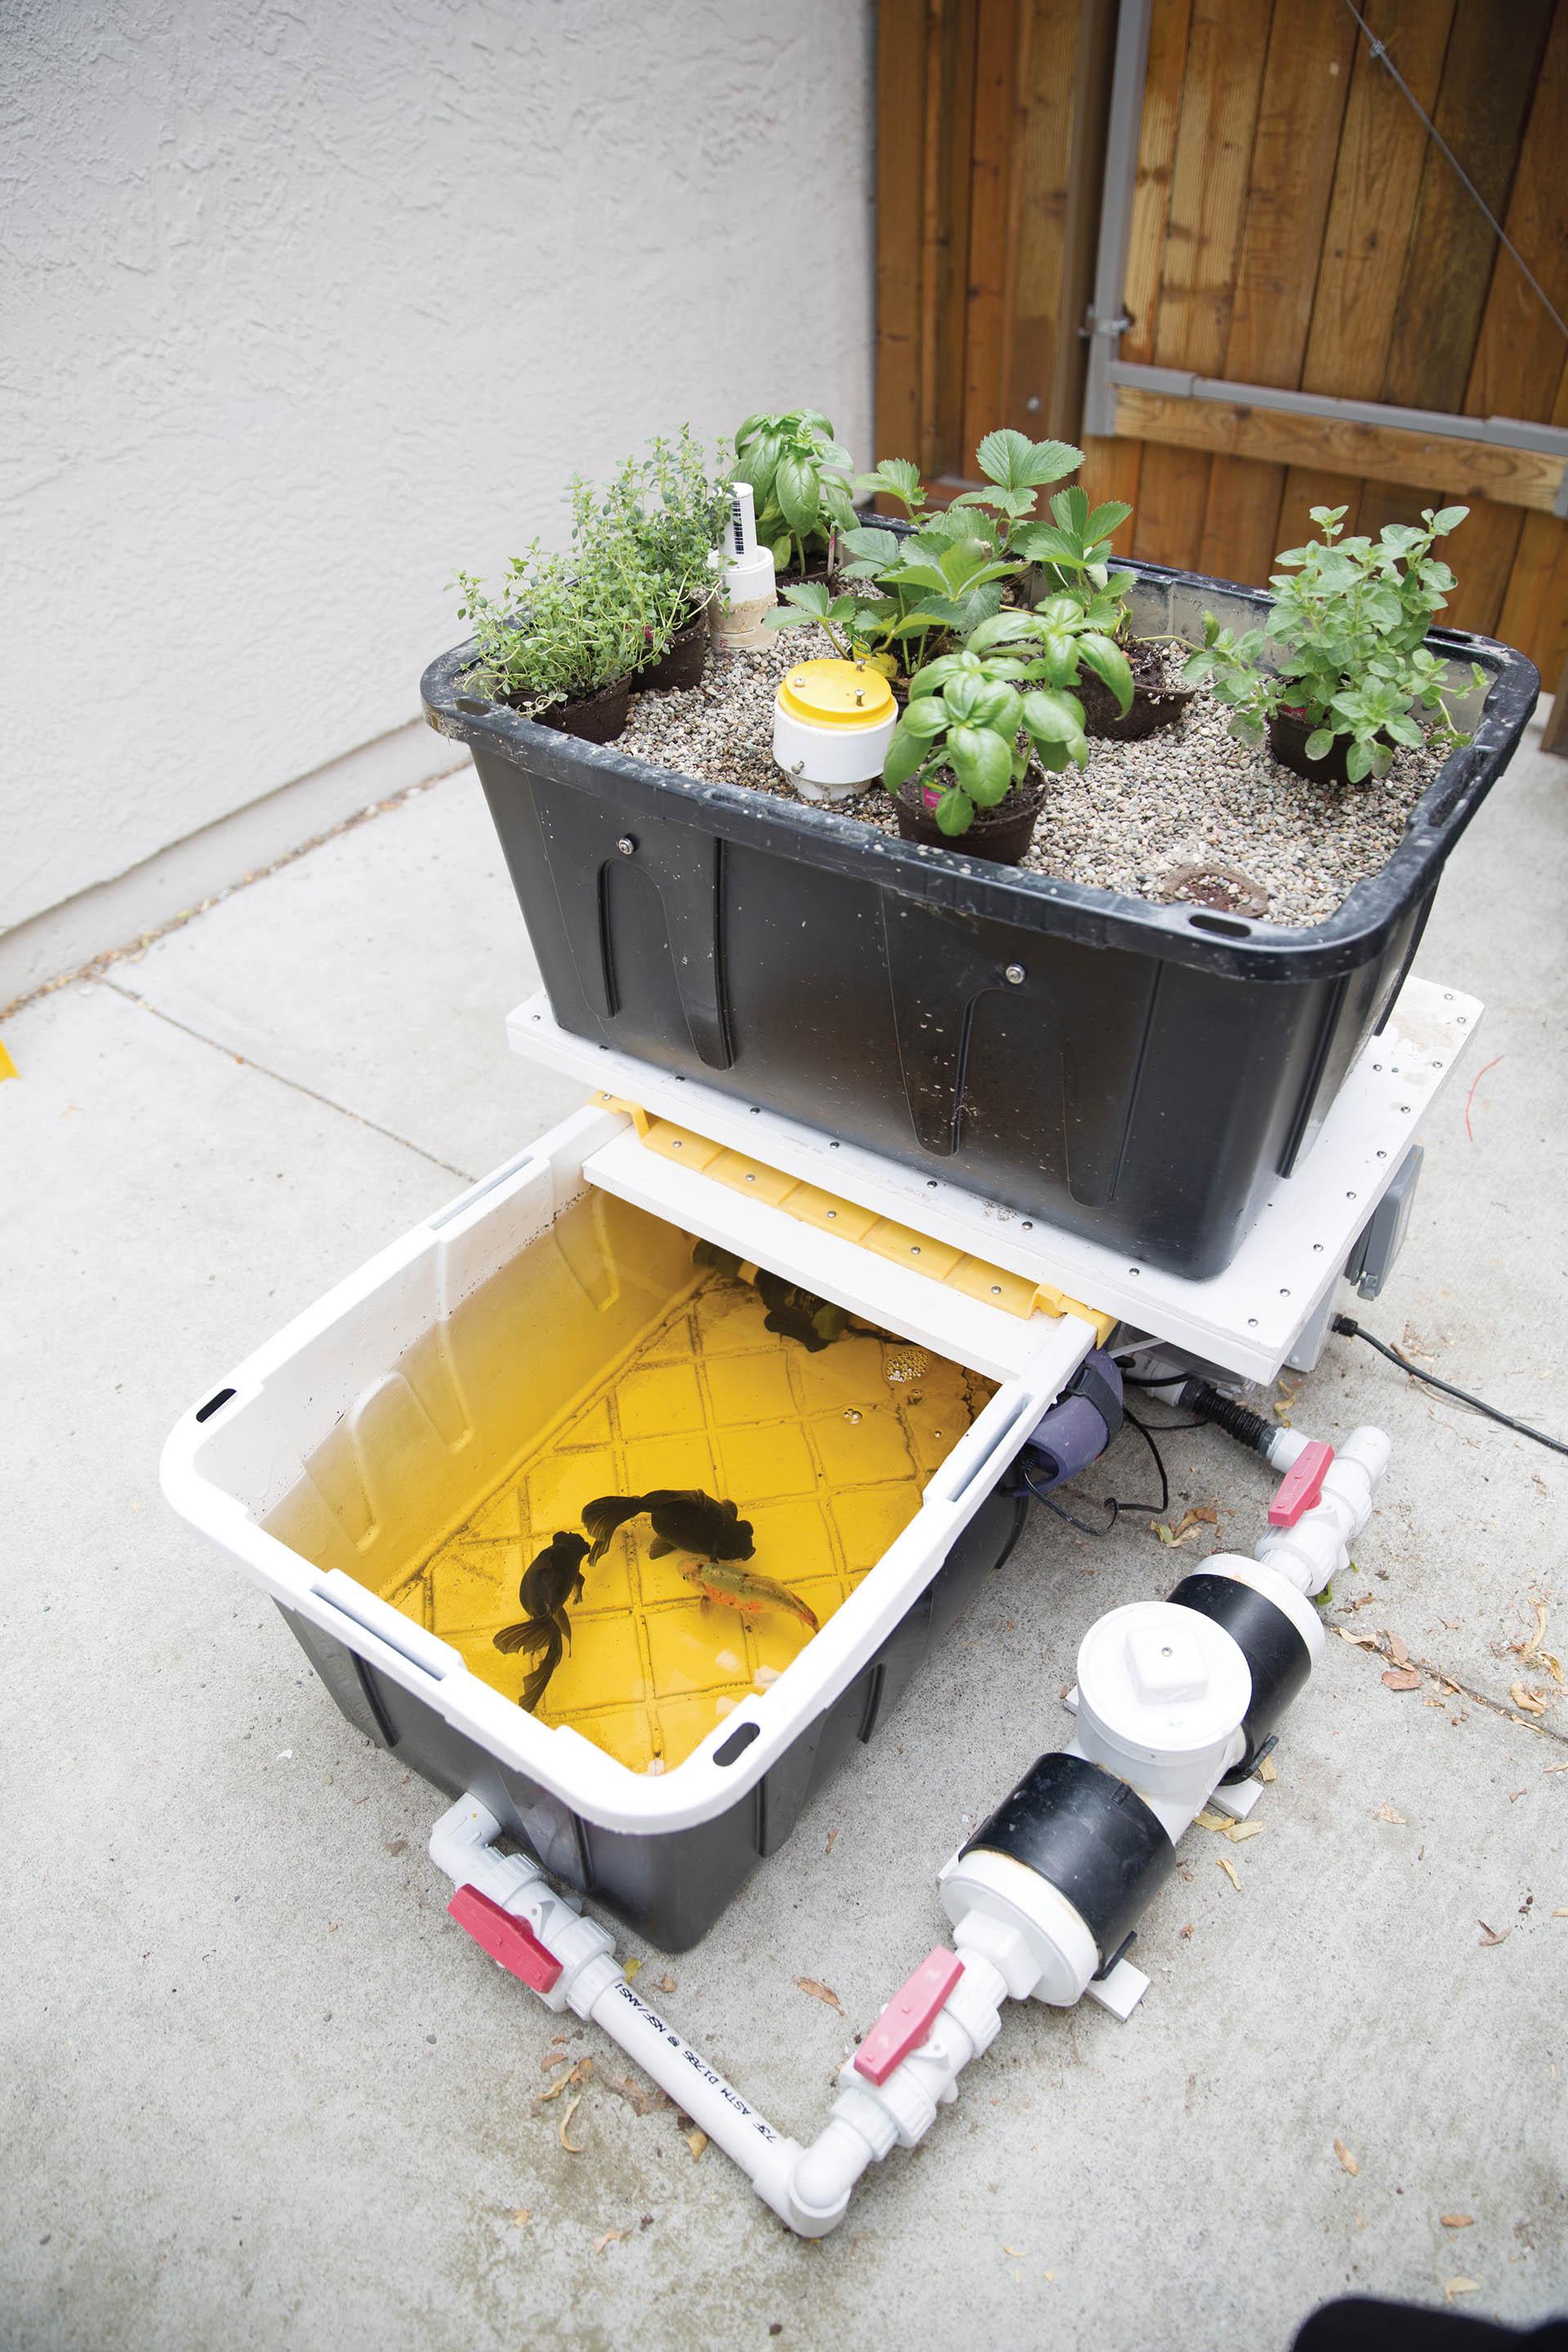
Ulimaji wa kisasa wamimea pamoja na mboga za majani, unaofanyika katika makreti yenye matundu, ambayo miche  kuchomoza ndani kukiwa na maji yenye dawa pamoja na virutubisho, vinavyosaidia katika ukuaji wa mimea hiyo.